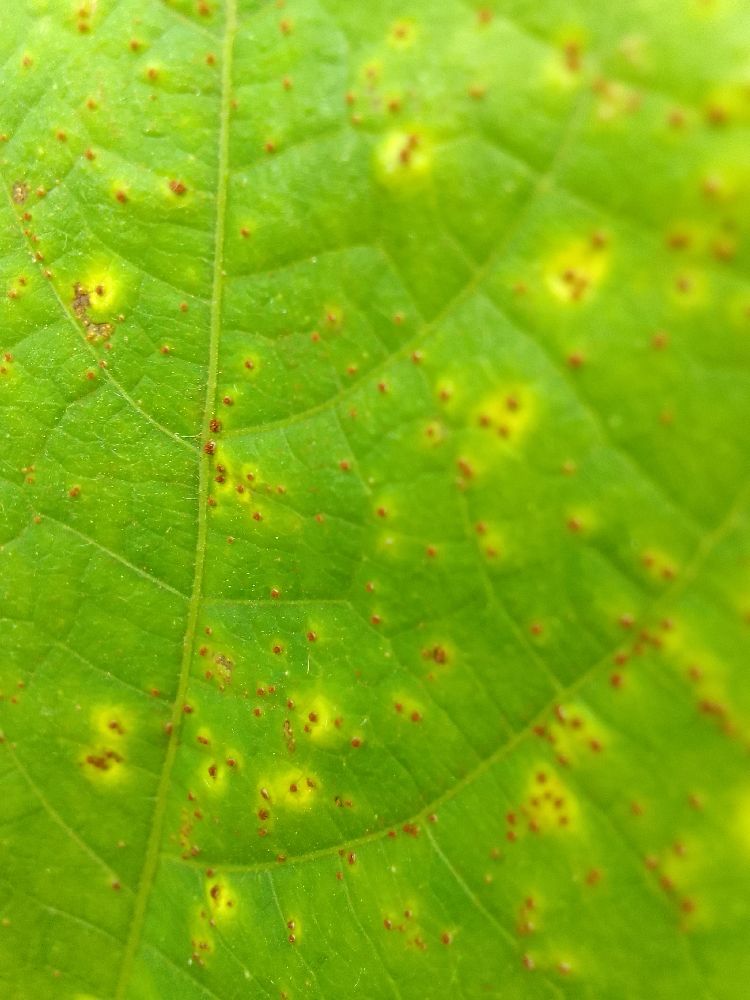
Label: rust